René Quinton

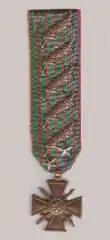
Croix de Guerre 1914–1918 with 5 palms

Quinton's theories led him to conclude “that Seawater is the "vital liquid" of all living beings and the means of curing all kinds of disease”. He imagined subcutaneous seawater injections as a therapeutic treatment.